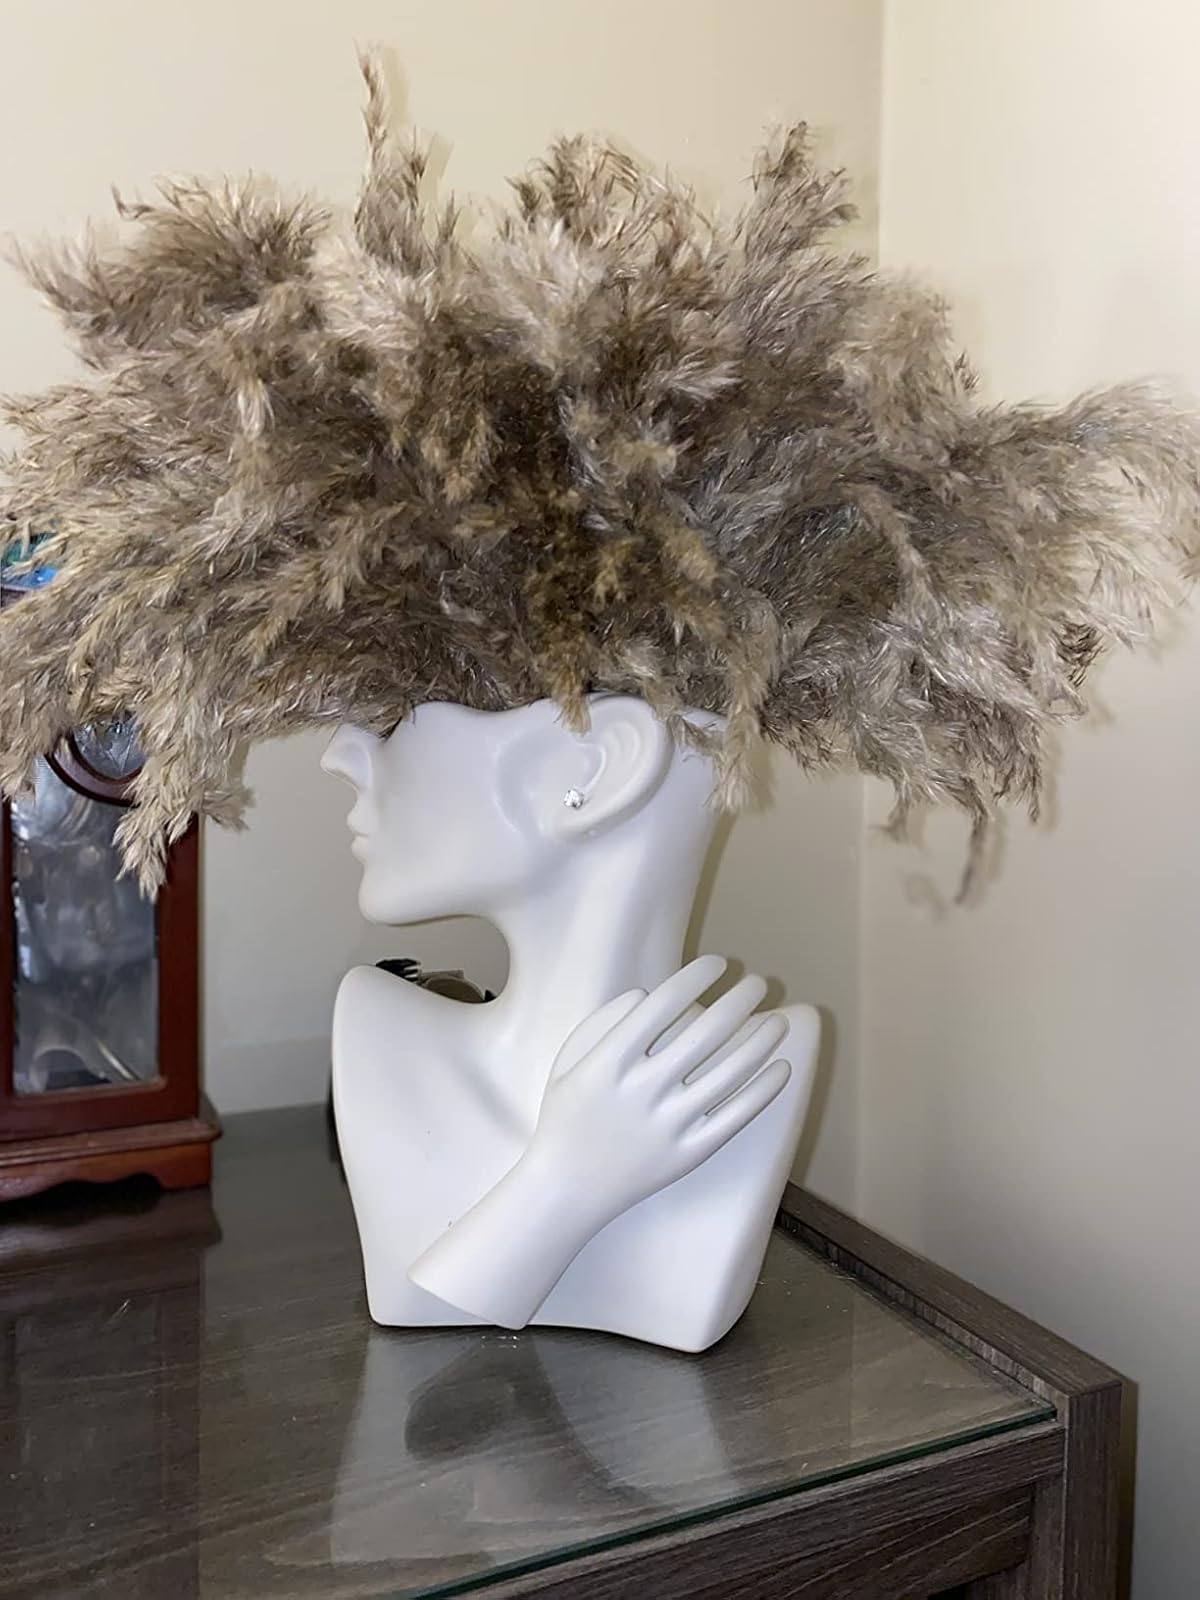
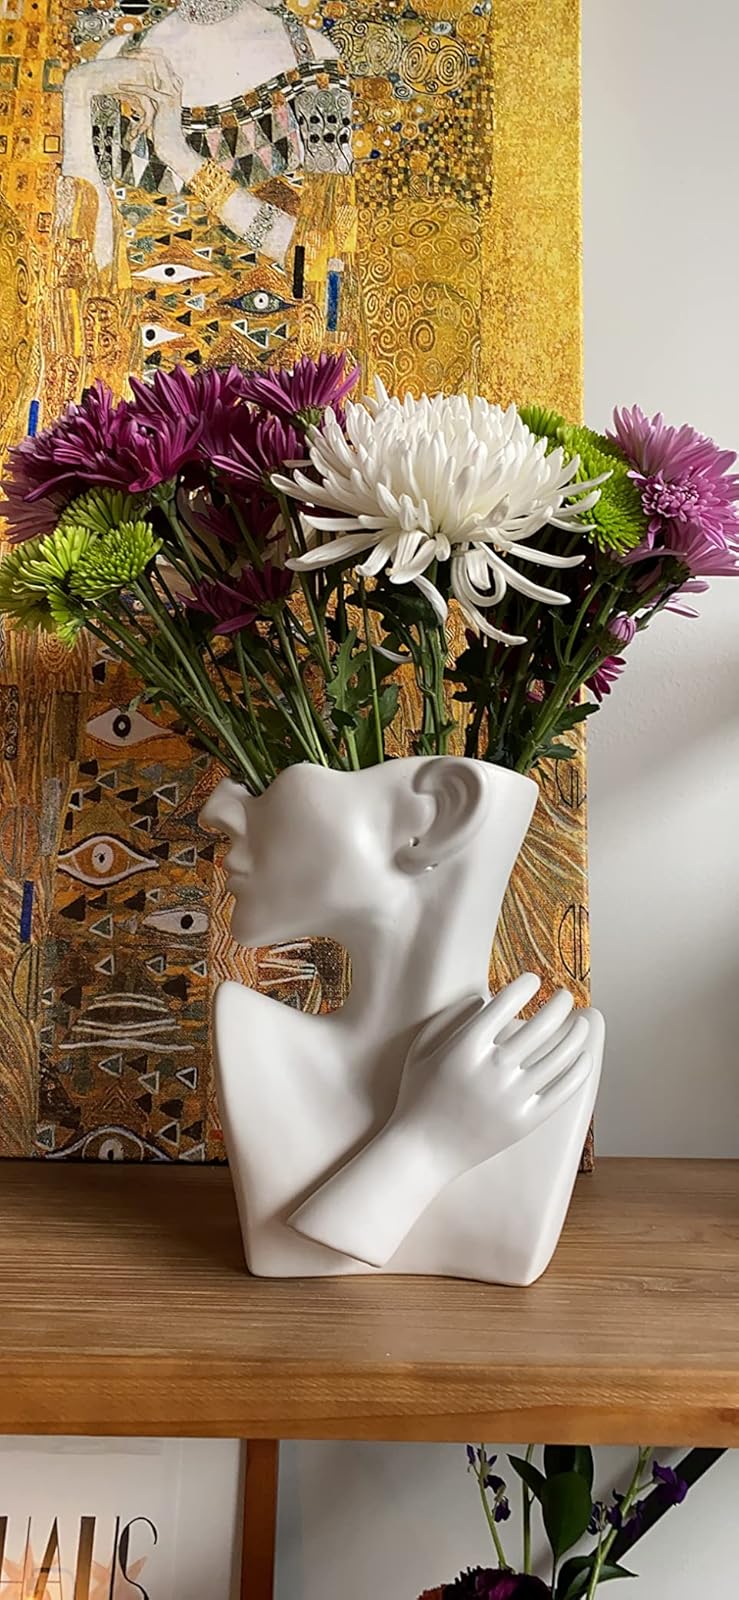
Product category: vase
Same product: yes